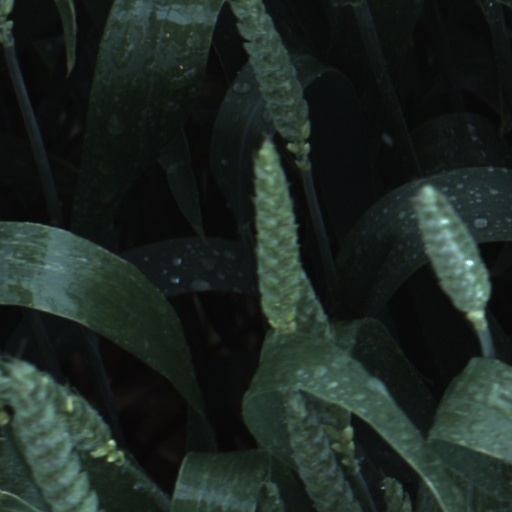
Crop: wheat